Alex Riley

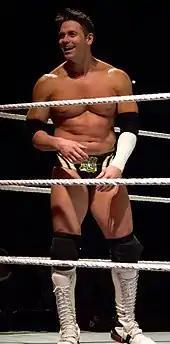
Riley in 2013

On the June 6 episode of "Raw", Riley teamed with John Cena to face R-Truth and The Miz, with Steve Austin as the special guest referee but were defeated as Cena couldn't trust him. On the same show, it was confirmed that Riley would face The Miz at Capitol Punishment. At Capitol Punishment, Riley defeated The Miz. The following night on "Raw", Riley teamed with John Cena and Randy Orton to take on The Miz, R-Truth and Christian in a six-man tag team elimination match. Riley was the first person eliminated, but his team went on to win the match. At Money in the Bank, Riley competed in a Money in the Bank ladder match which was won by Alberto Del Rio. The following night on "Raw", Riley was one of the eight men placed in the WWE Championship tournament but lost to The Miz in the first round, ending their feud.